The Pioneers of Islamic Revival

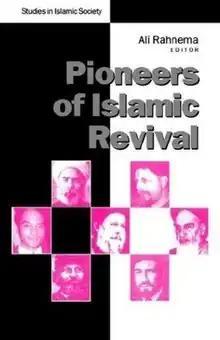

The Pioneers of Islamic Revival is a 1994 book edited by Ali Rahnema in which the authors examine prominent figures in the modern Islamic political revival.